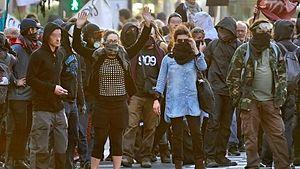
Manifestation Albi (Tarn)